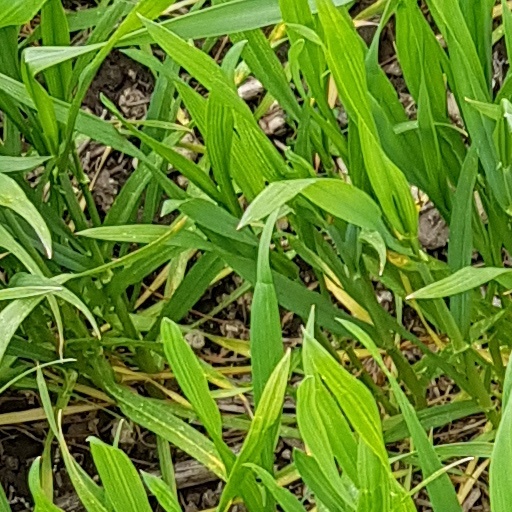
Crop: wheat